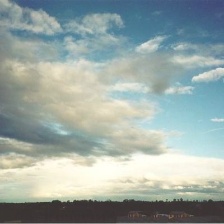
Cloud type: Nimbostratus